Maple syrup

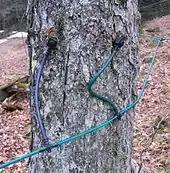
Two taps in a maple tree, using plastic tubing for sap collection

Around the time of the American Civil War (1861–1865), syrup makers started using large, flat sheet metal pans as they were more efficient for boiling than heavy, rounded iron kettles, because of a greater surface area for evaporation. Around this time, cane sugar replaced maple sugar as the dominant sweetener in the US; as a result, producers focused marketing efforts on maple syrup. The first evaporator, used to heat and concentrate sap, was patented in 1858. In 1872 an evaporator was developed that featured two pans and a metal arch or firebox, which greatly decreased boiling time. Around 1900, producers bent the tin that formed the bottom of a pan into a series of flues, which increased the heated surface area of the pan and again decreased boiling time. Some producers also added a finishing pan, a separate batch evaporator, as a final stage in the evaporation process.